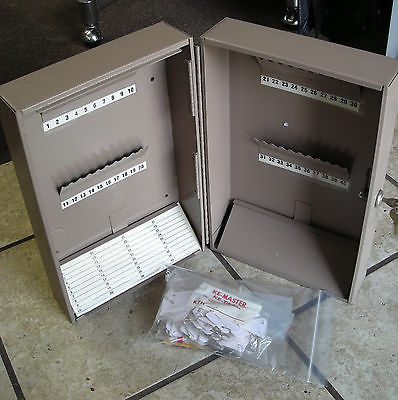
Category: cabinet